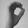
ASL letter: O